Ya Boy Kongming!

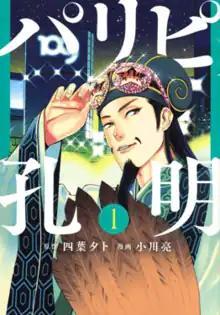
First volume cover, featuring Zhuge Kongming

is a Japanese manga series written by Yuto Yotsuba and illustrated by . The series was serialized on Kodansha's "" website from December 2019 to November 2021, before being transferred to "Weekly Young Magazine"; its chapters have been collected in 21 volumes as of April 2025. Set in Shibuya, Tokyo, the series centers on Zhuge Kongming, who is transported from ancient China to modern Japan and uses military tactics to transform his new friend, Eiko Tsukimi, into a music star.